George Lindbeck

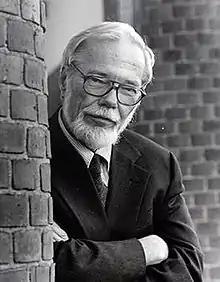

George Arthur Lindbeck (March 10, 1923 – January 8, 2018) was an American Lutheran theologian. He was best known as an ecumenicist and as one of the fathers of postliberal theology.